Anne de Montmorency, 1st Duke of Montmorency

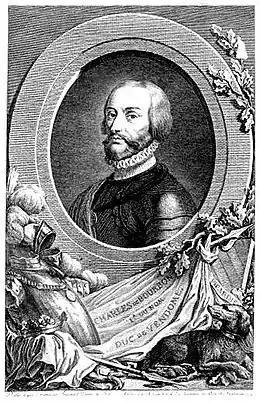
Duc de Vendôme in a later portrait

Montmorency would not be in captivity long, and was exchanged for Ugo de Moncada. François at first remained captive in Pizzighettone, before proposing to his captors that he be transferred to España. The Imperial viceroy Lannoy agreed, but to stop any mischief by the French fleet requested several French galleys be involved in the transfer. Montmorency therefore arranged with the regency government for 6 galleys to be handed over. The fleet left Genoa on 31 May 1525. Montmorency then travelled to Toledo where he appealed for safe-conduct for François' sister Marguerite to come and negotiate a peace in España and that a truce be declared while negotiations were ongoing. The Emperor allowed all this, and Montmorency went to the regency government to obtain the powers to agree the truce. Philippe de Chabot travelled to Toledo soon thereafter and signed a truce on 11 August.